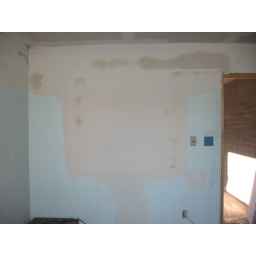
The window to the car port has now been completely sealed off, in preparation for the new kitchen.